Illinois Route 1

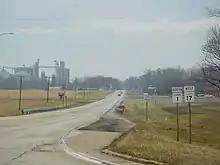
IL 1 and IL 17 at the concurrency junction east of Grant Park

IL 1 passes east of the community of Sollitt, the route crosses north into Will County. After the county line, IL 1 continues north and enters the village of Beecher. After the junction with Goodenow Road, IL 1 meets the southern terminus of the Bishop Ford Freeway (IL 394). At IL 394, IL 1 turns northwest along Dixie Highway into the village of Crete, where it becomes known as Main Street. Before leaving Crete, the route turns northwest and passes beneath right-of-way for the Union Pacific Railroad at Union Avenue and becomes known as Chicago Road. IL 1 then crosses the Cook County line in the village of Steger before continuing on to South Chicago Heights and Chicago Heights proper. At the junction with 14th Street/Lincoln Highway, IL 1 meets US 30. The route continues northwest to the Woodrow Wilson Forest Preserve, where it follows the Route 1 Cutoff to South Halsted Street.